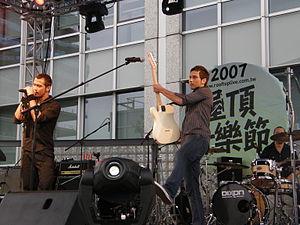
Macao /ma.ka.o/, officiellement Région administrative spéciale de Macao de la république populaire de Chine, est une région administrative spéciale de la république populaire de Chine depuis le 20 décembre 1999. Auparavant, Macao a été colonisé et administré par le Portugal durant plus de 400 ans et est considéré comme le dernier comptoir ainsi que la dernière colonie européenne en Chine et en Asie.